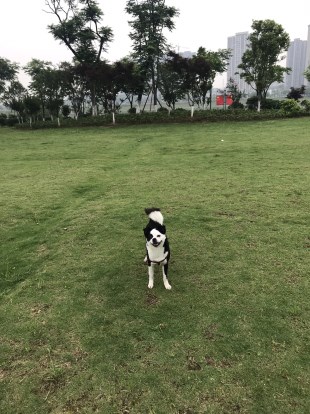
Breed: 2594-n000109-Border_collie